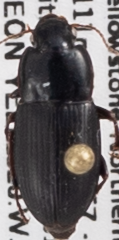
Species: Harpalus opacipennis
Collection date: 2018-07-12
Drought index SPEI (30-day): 0.662
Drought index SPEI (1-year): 2.09
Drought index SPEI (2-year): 0.992